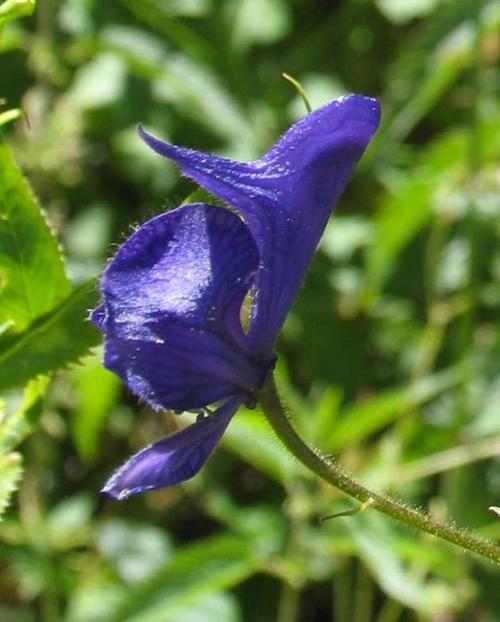
Label: monkshood